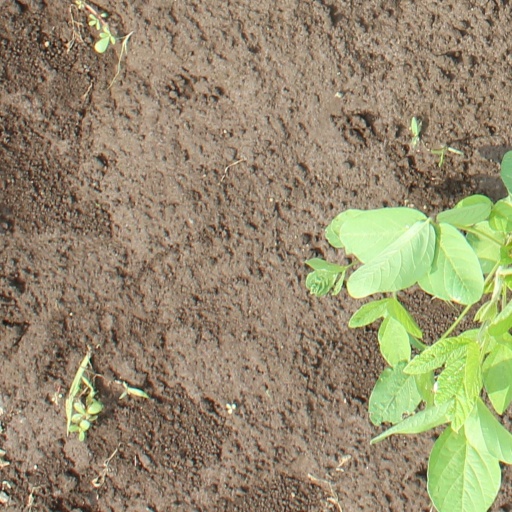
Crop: soybean